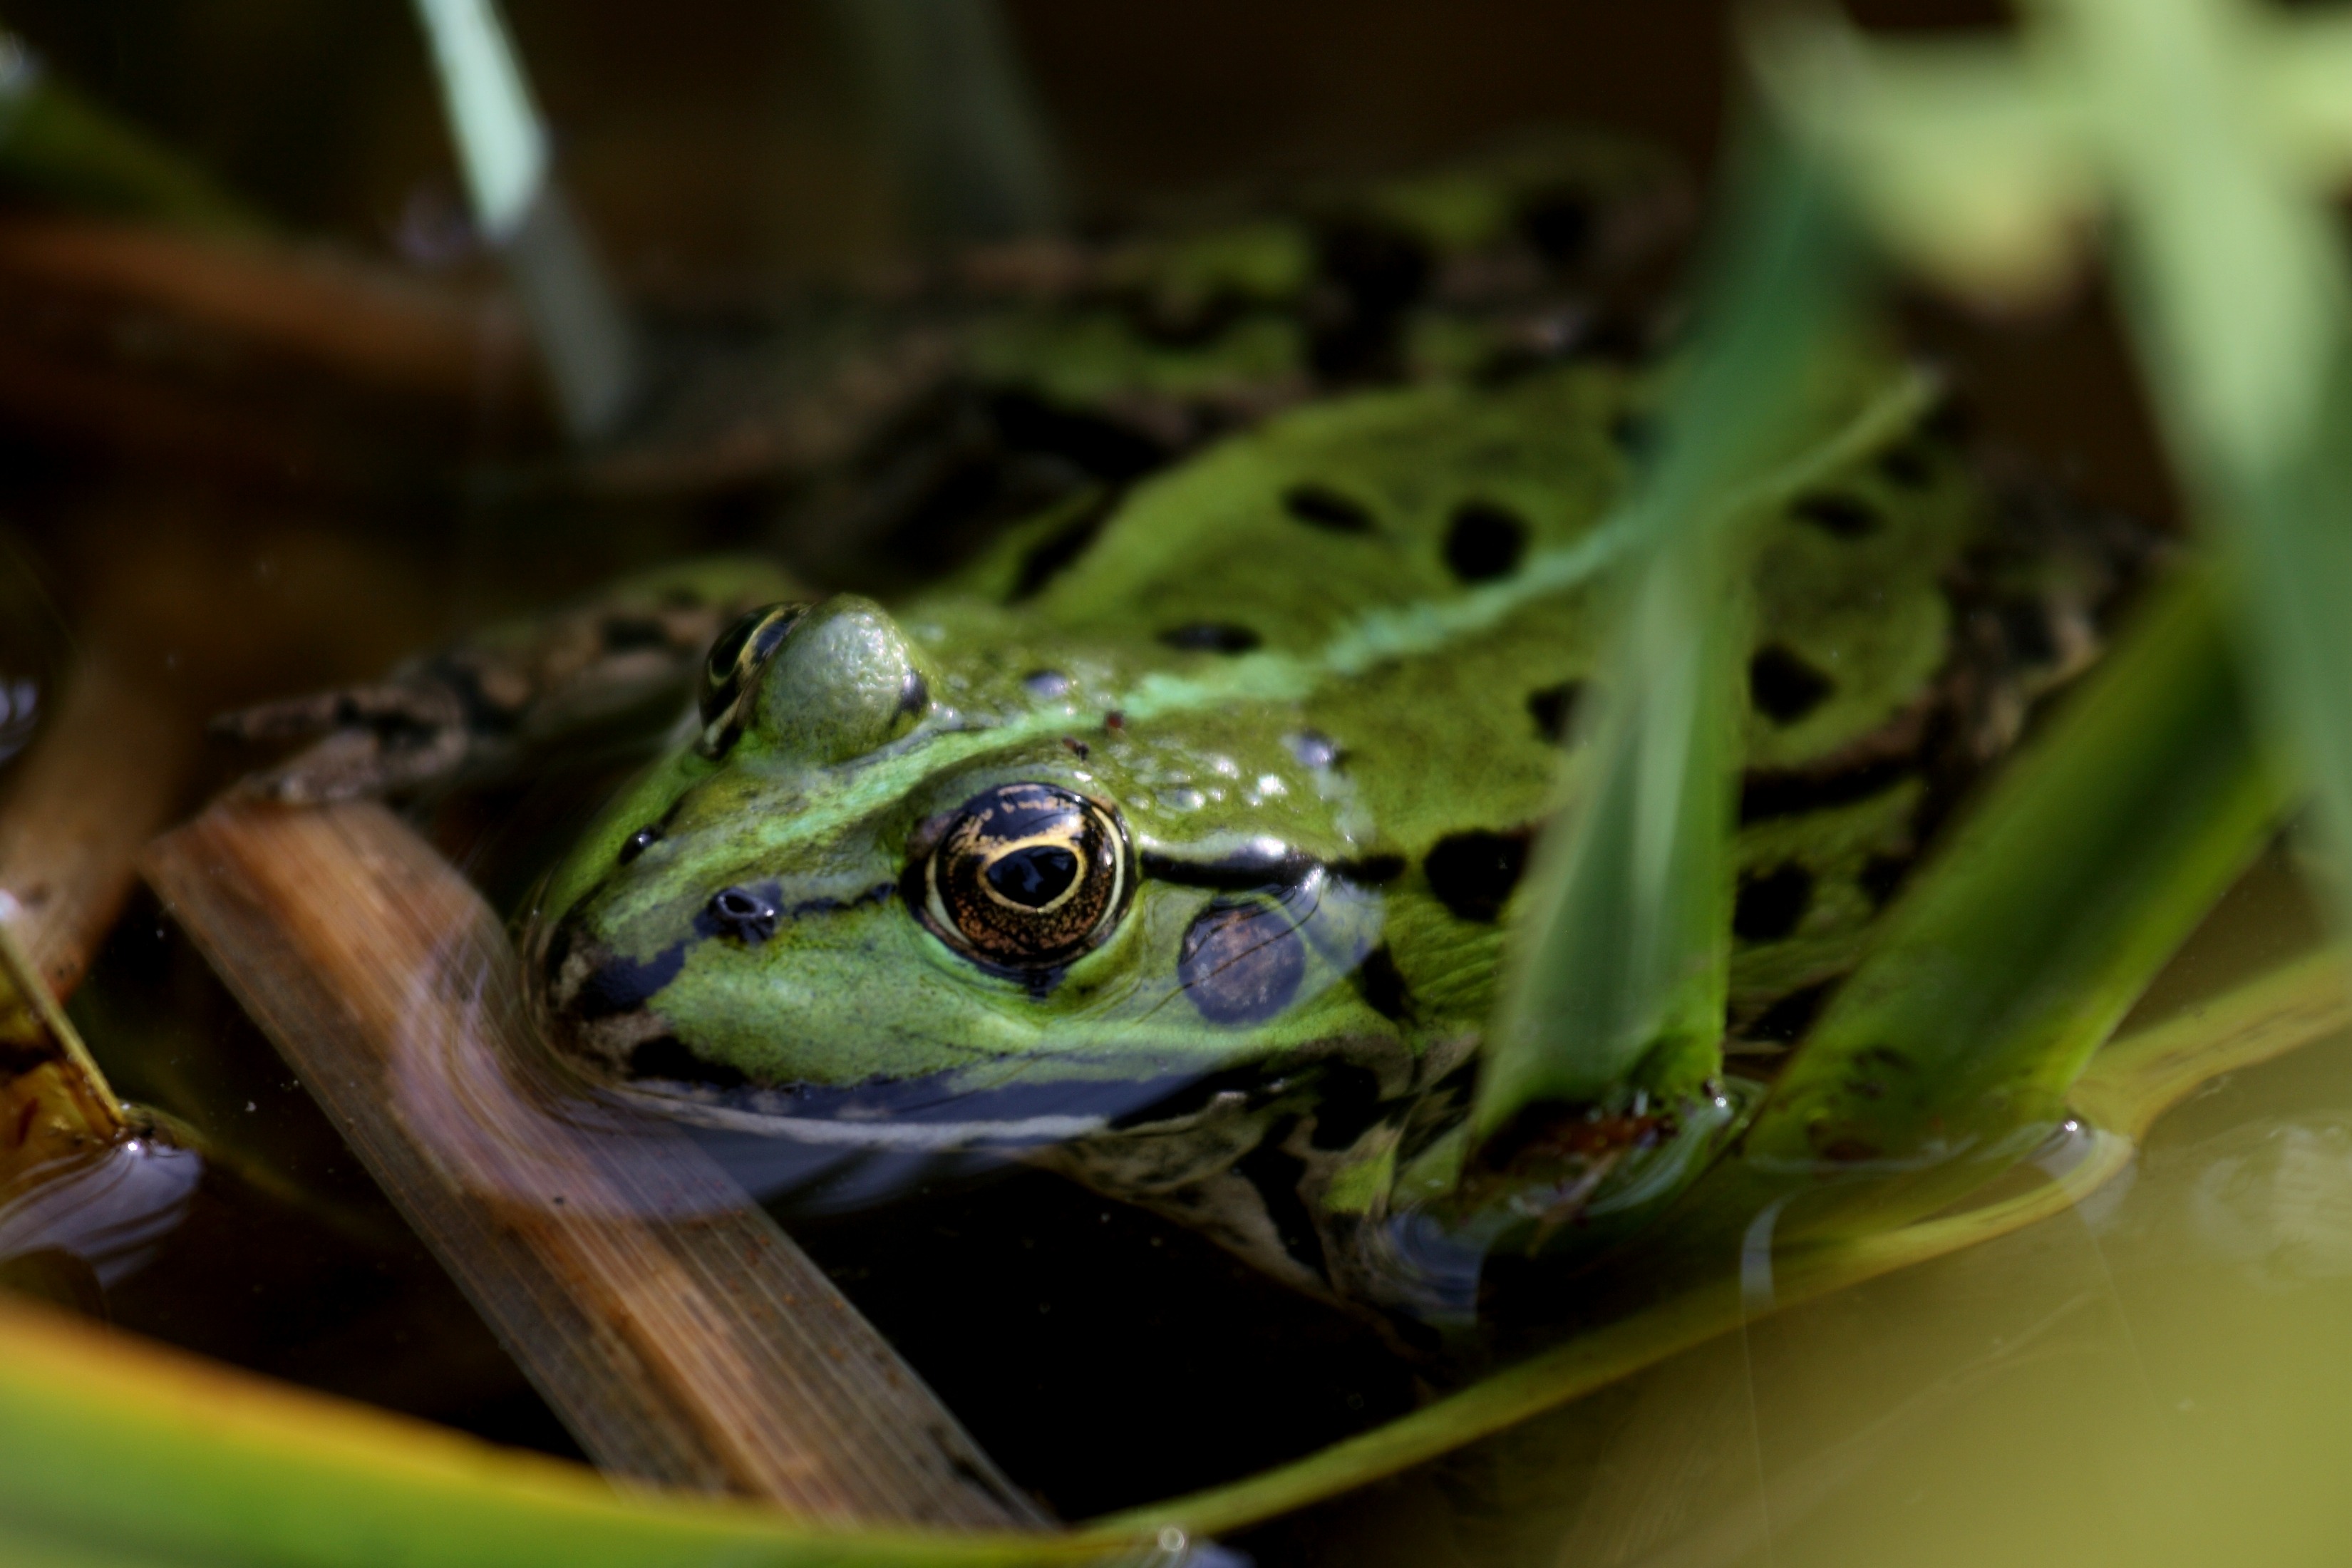
water, nature, plant, pond, wildlife, green, high, biology, frog, amphibian, garden, fauna, tree frog, close up, eye, vertebrate, macro photography, bullfrog, ranidae, frog face